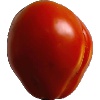
Label: Tomato 1